Bridget Smith

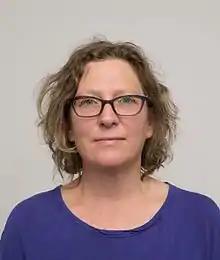
Bridget Smith (artist)

Smith works within the documentary genre but she photographs places of fantasy and escapism. Smith is interested in the places where people go to seek refuge from the outside world: to escape boredom, to be diverted, transported, absorbed – places to lose oneself, where pretence and reality are often confused.